Photovoltaic power station

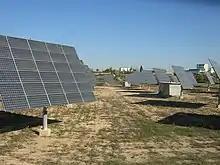
Bellpuig Solar Park near Lerida, Spain uses pole-mounted 2-axis trackers

To maximise the intensity of incoming direct radiation, solar panels should be orientated normal to the sun's rays. To achieve this, arrays can be designed using two-axis trackers, capable of tracking the sun in its daily movement across the sky, and as its elevation changes throughout the year.